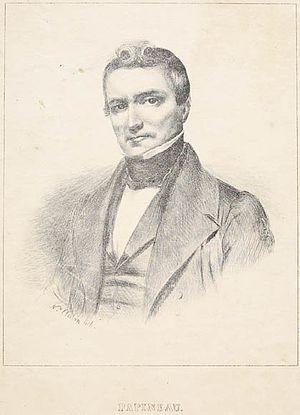
Louis-Joseph Papineau, 1840.
Louis-Joseph Papineau, né le 7 octobre 1786 à Montréal et mort le 23 septembre 1871 à Montebello, est un homme politique, avocat et seigneur de La Petite-Nation. Il est le fils de Joseph Papineau, le beau-père de Napoléon Bourassa et le grand-père du journaliste Henri Bourassa.